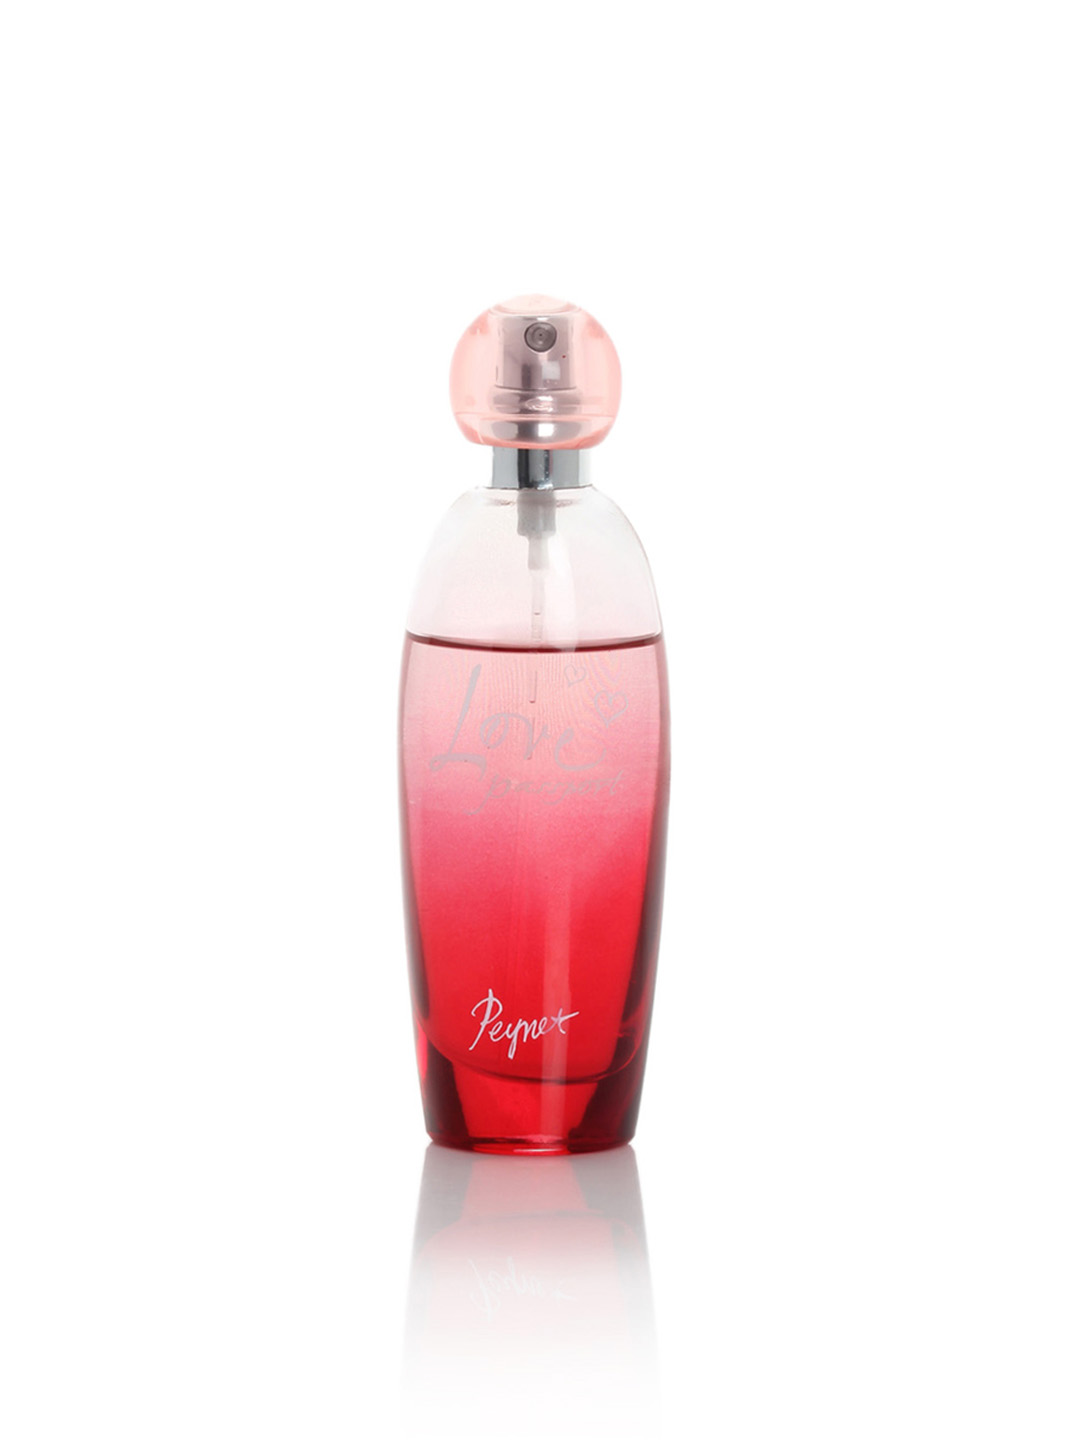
Love Passport Women Perfume
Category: Personal Care / Fragrance / Perfume and Body Mist
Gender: Women
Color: Pink
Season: Spring 2017
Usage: Casual